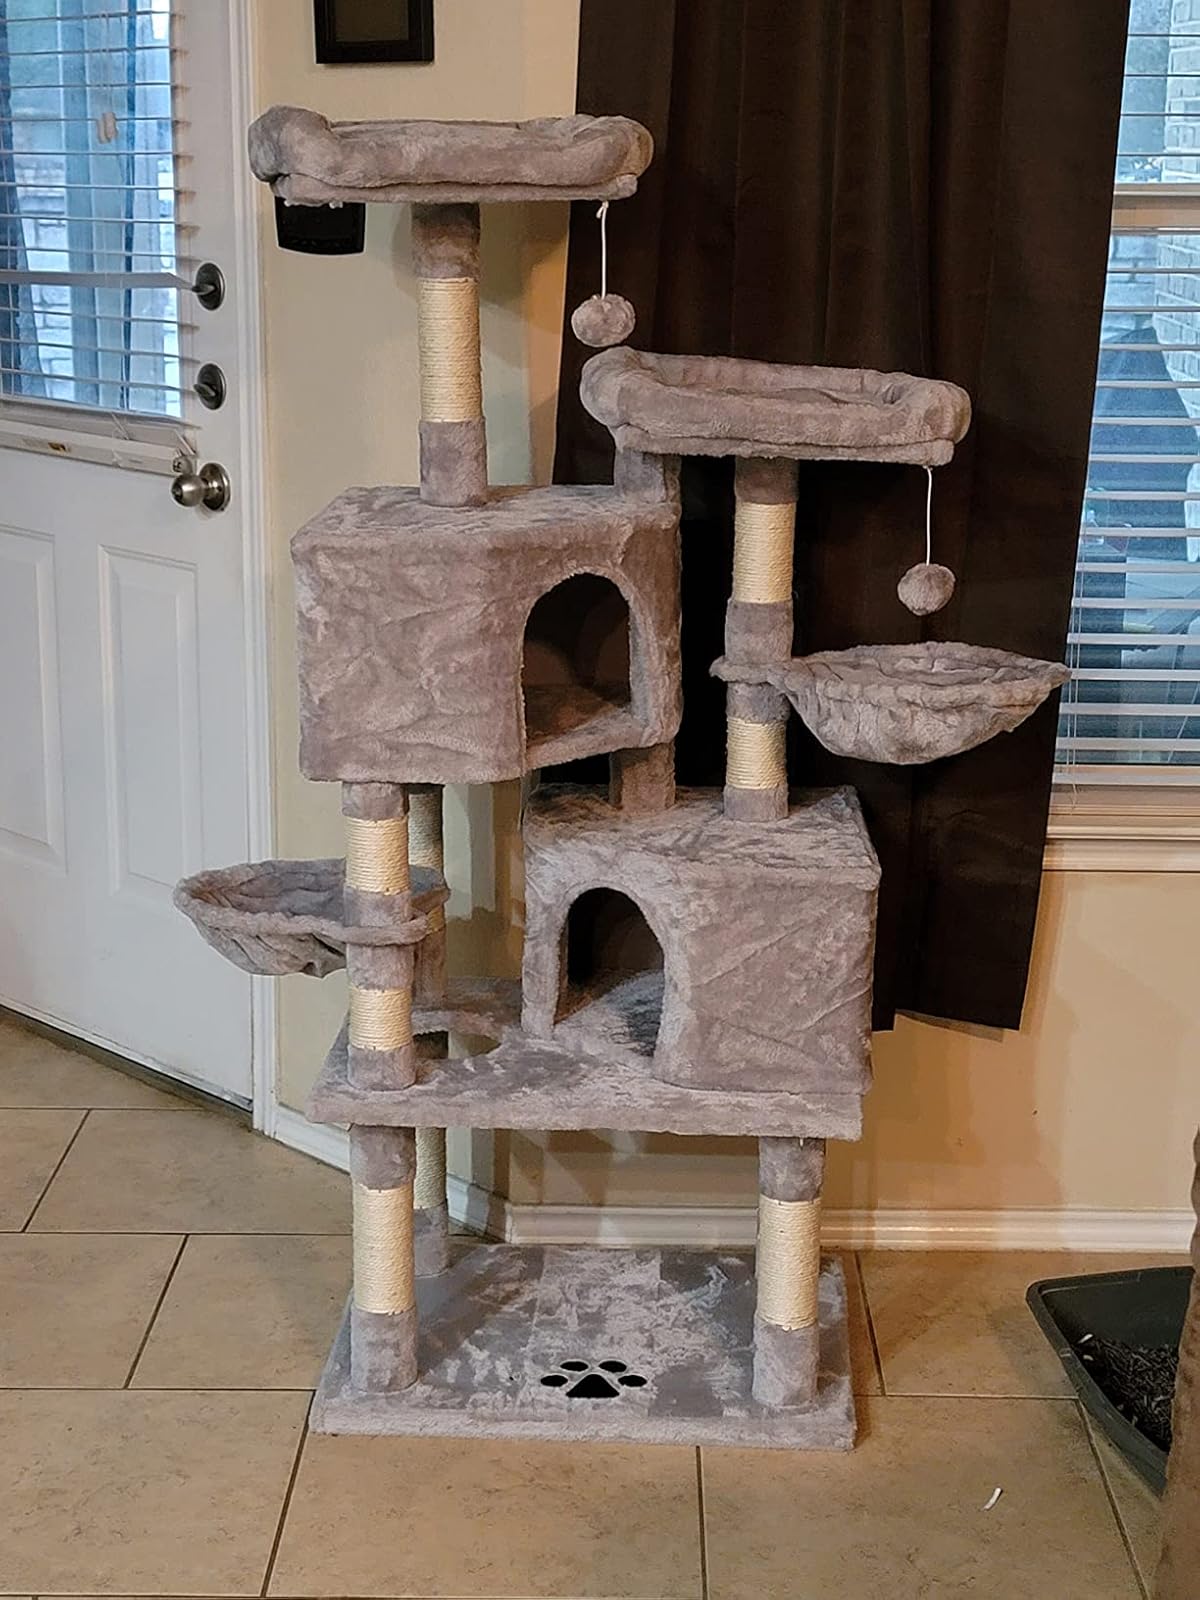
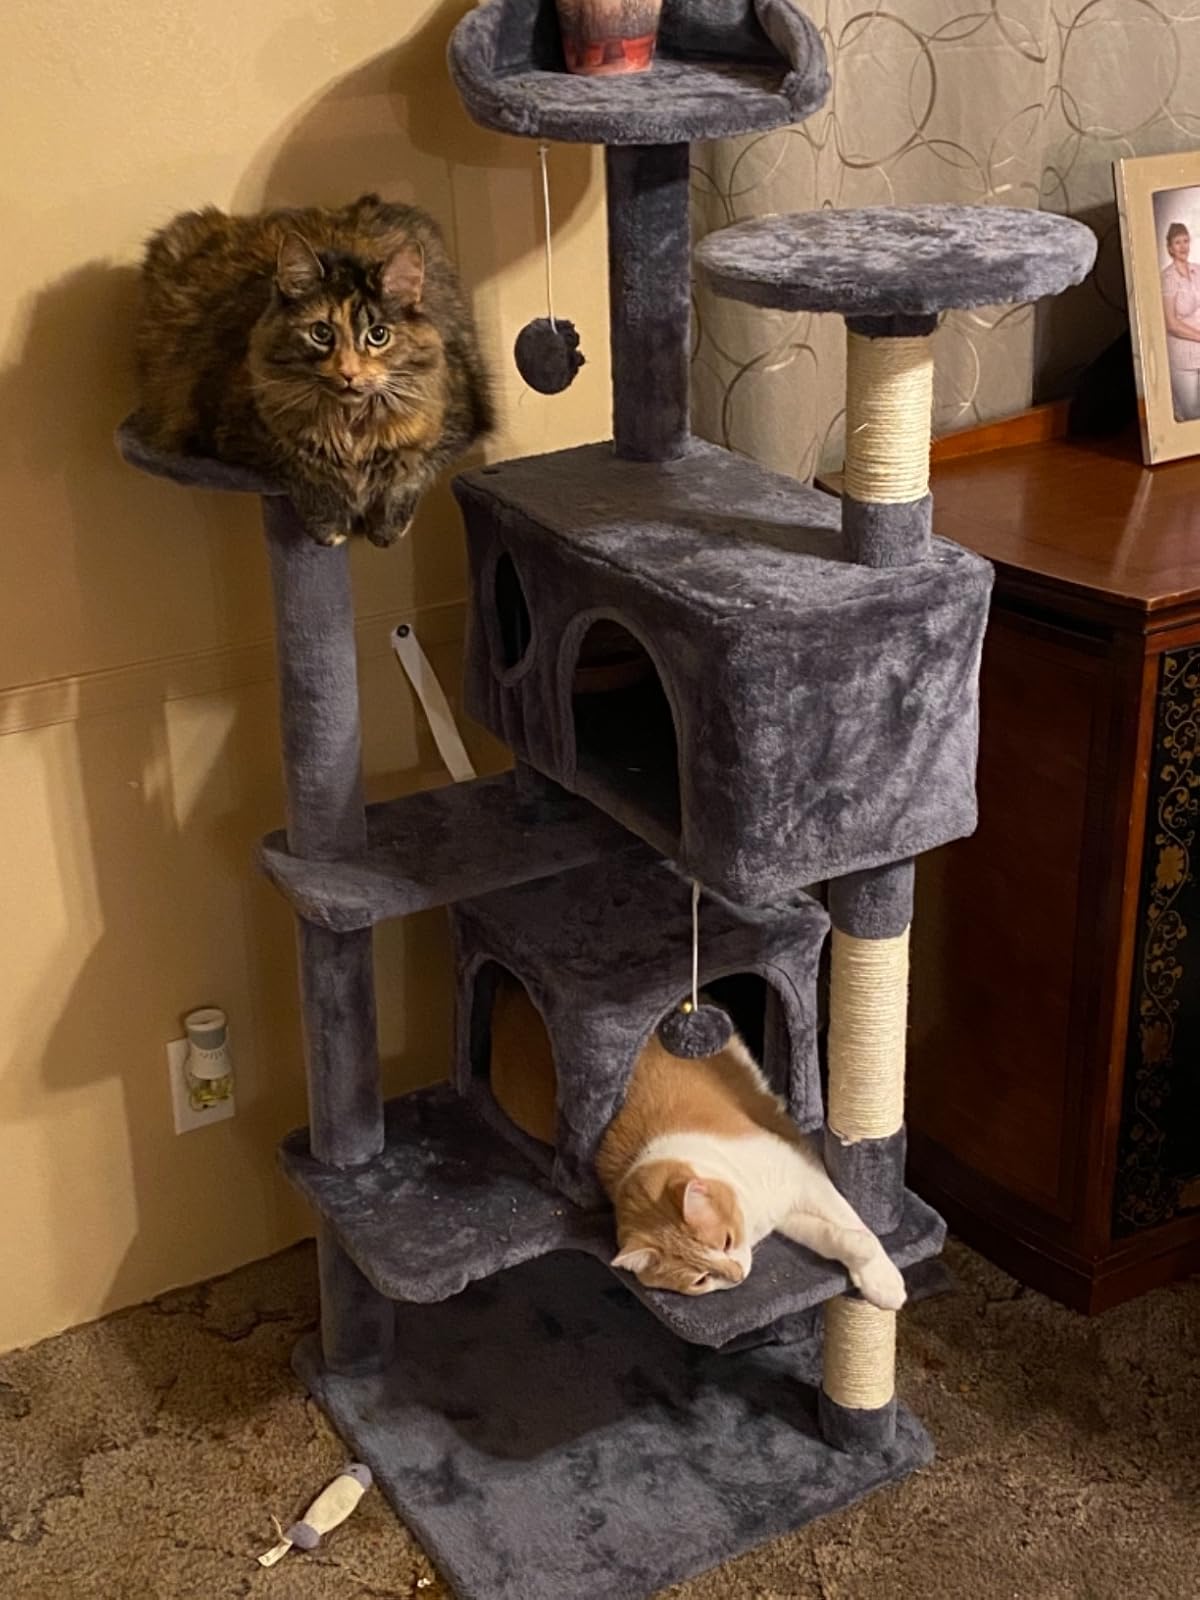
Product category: items_cat tree
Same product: no